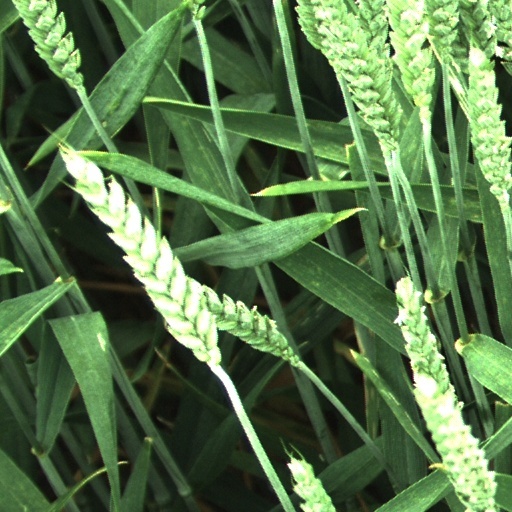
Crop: wheat